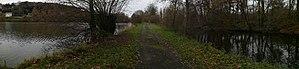
Etang (à gauche) et Rivière Lié (à droite) à La Chèze.
La Chèze [la ʃɛz] est une commune française située dans le département des Côtes-d'Armor en région Bretagne.